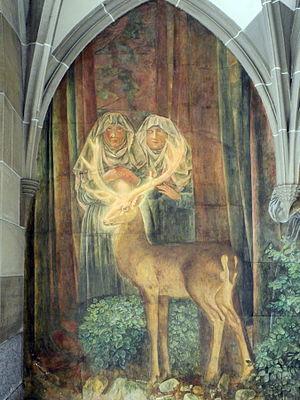
Hildegarde, née en 828 et morte le 23 décembre 856 ou 859, est l'une des filles du roi carolingien de Francie orientale Louis le Germanique et de sa femme, Emma de Bavière. Elle est abbesse du Fraumünster fondé par son père.